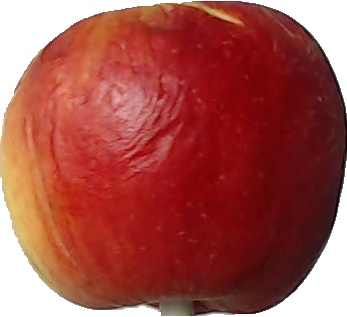
Label: apple_red_yellow_1